History of France–United States relations

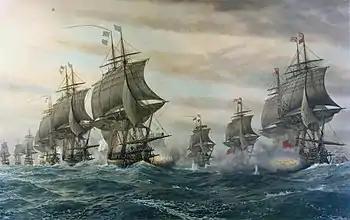
The Battle of the Chesapeake where the French Navy defeated the Royal Navy in 1781

The military alliance got off to a rocky start. In 1778, French Admiral d'Estaing sailed to North America with a fleet and began a joint effort with American General John Sullivan to capture a British outpost in Newport, Rhode Island. However, d'Estaing abandoned the operation to confront a British fleet and, despite pleas from Sullivan and Lafayette, sailed away to Boston for repairs. With no naval support, the plan fell apart, and American forces under Sullivan had to conduct a fighting retreat on their own. American outrage was widespread, and several sailors from the Royal French Navy were killed in anti-French riots. D'Estaing's actions during a disastrous siege in Savannah, Georgia further damaged Franco-American relations.